Neapolitan Mystery

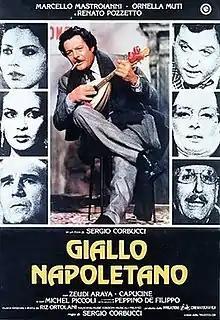
Film poster

Neapolitan Mystery is a 1979 Italian mystery film directed by Sergio Corbucci. The film is also known as Atrocious Tales of Love and Death.